Centennial Exposition

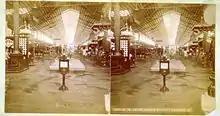
The interior of the main exhibition building looking west from the grandstand

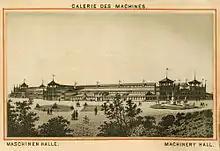
Machinery Hall

The Centennial Commission turned to third-place winner's architect Henry Pettit and engineer Joseph M. Wilson for design and construction of the Main Exhibition Building. A temporary structure, the Main Building was the largest building in the world by area, enclosing . It measured in width and in length.